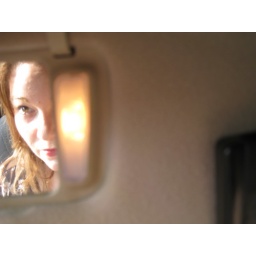
Self-portrait in car mirror in sun